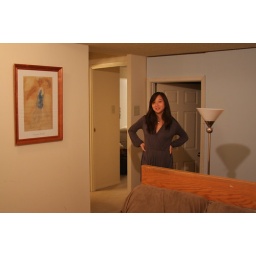
My sister built that blue wall in the background.